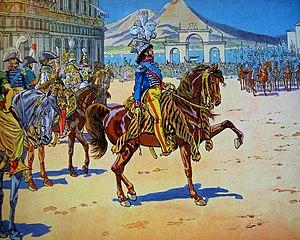
La revue de Naples en 1808. Joachim Murat, roi de Naples, passe ses troupes en revue.
L’armée du royaume de Naples, active pendant la « décennie française », c'est-à-dire lors de la présence de la France napoléonienne dans le pays, est une armée de terre qui a participé, aux côtés de la Grande Armée, à la plupart des campagnes militaires des guerres napoléoniennes. Avec l'occupation française de 1806, le trône de Naples échoit dans un premier temps à Joseph Bonaparte, frère de Napoléon, puis, de 1808 à 1815, à Joachim Murat, l'une des plus grandes figures militaires de l'Empire.